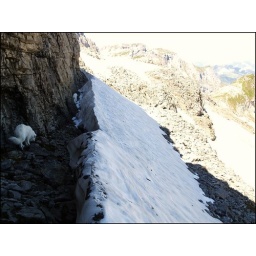
Sometimes it is easier to walk above the snow fields, just along the foot of the wall of rock